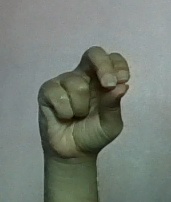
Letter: gaaf